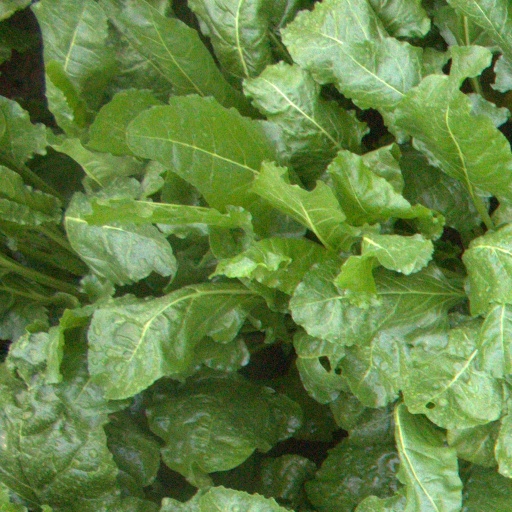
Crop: sugar beet